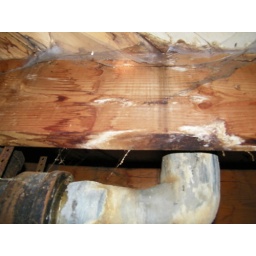
water damage to floor and joist under toilet